DMH-11 Mustard

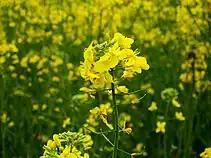
Mustard plant

Dhara Mustard Hybrid-11, otherwise known as DMH - 11, is a genetically modified hybrid variety of the mustard species "Brassica juncea". It was developed by Professor Deepak Pental from the University of Delhi, with the aim of reducing India's demand for edible oil imports. DMH - 11 was created through transgenic technology, primarily involving the Bar, Barnase and Barstar gene system. The Barnase gene confers male sterility, while the Barstar gene restores DMH - 11's ability to produce fertile seeds. The insertion of the third gene Bar, enables DMH - 11 to produce phosphinothricin-N- acetyl-transferase, the enzyme responsible for Glufosinate resistance. This hybrid mustard variety has come under intense public scrutiny, mainly due to concerns regarding DMH - 11's potential to adversely affect the environment as well as consumer health. DMH - 11 was found not to pose any food allergy risks, and has demonstrated increased yields over existing mustard varieties. Conflicting details and results regarding the field trials and safety evaluations conducted on DMH - 11 have delayed its approval for commercial cropping.